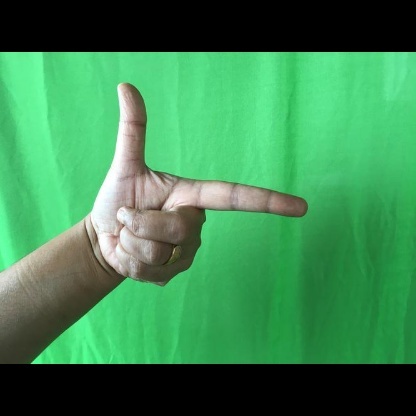
Mudra: Chandrakala